Pay Day (1922 film)

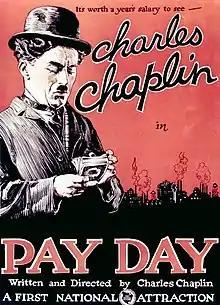
Theatrical release poster

Pay Day (1922) is an American short film made by First National Pictures. Charlie Chaplin wrote, directed, and starred in the film. It is Chaplin's final two-reel short film.